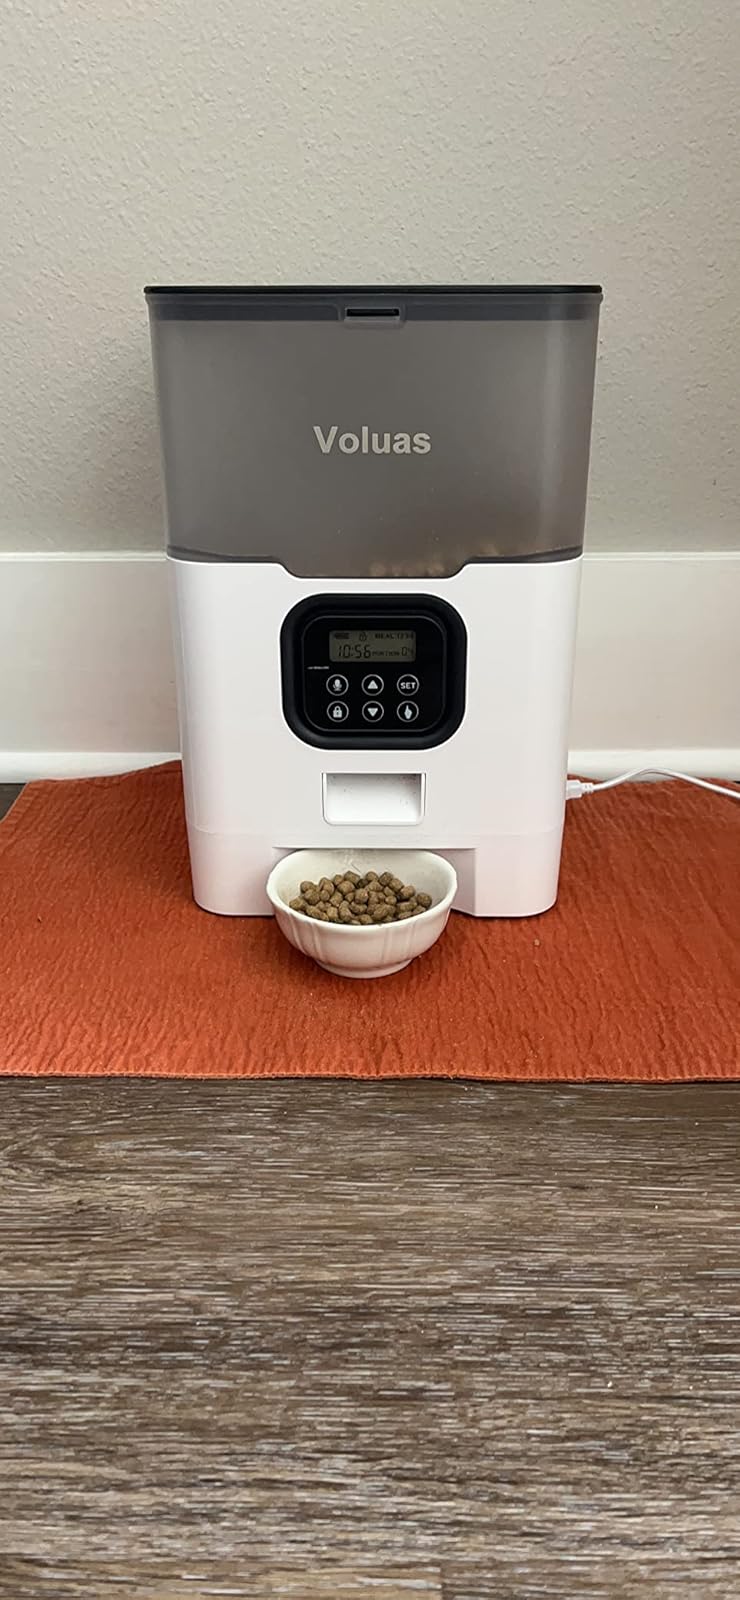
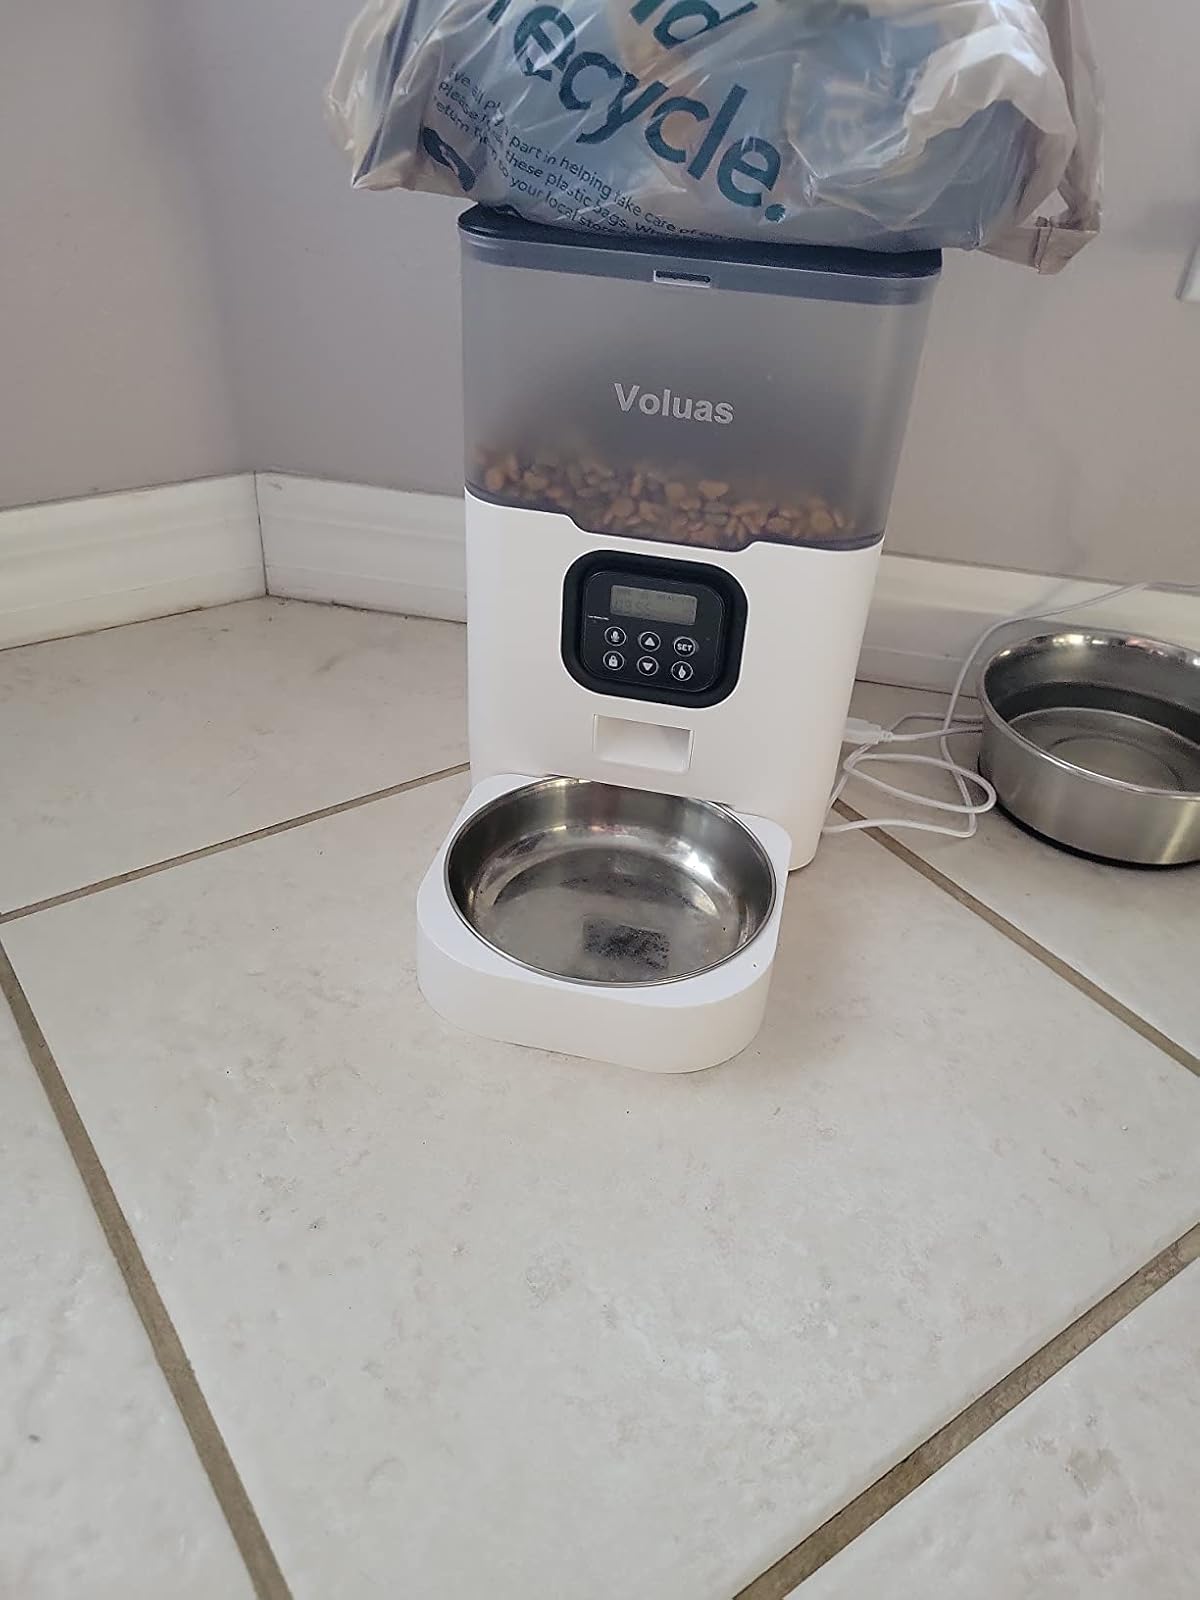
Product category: items_feeder
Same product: yes